Dhiloraj Canagasabey

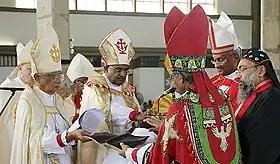
Rev. Canagasabey being consecrated as bishop by Rt. Rev. Duleep Chickera, Rt. Rev Shantha Francis and Rt. Rev. Dr. Euyakim Mar Coorilos Episcopa

After school Canagasabey joined the hospitality industry as management trainee at hotel school, later working at the Hotel Lanka Oberoi for five years. However, he later left the industry to study theology at the Theological College of Lanka, Pilimatalawa in 1977. He obtained Bachelor of Theology and Bachelor of Divinity degrees from the University of Serampore.